War crimes in occupied Poland during World War II

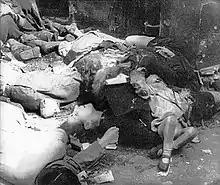
Film footage taken by the Polish Underground showing the bodies of civilians, including children, murdered by SS troops during the Warsaw Uprising, August 1944

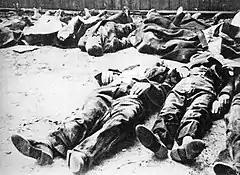
Polish civilians murdered in the Wola massacre. Warsaw, August 1944.

Polish and German historians estimate that during the 1944 Warsaw Uprising up to 200,000 civilians perished. Already in 1944 "SS-Gruppenführer" Heinz Reinefarth claimed 250,000 dead, which is now considered exaggerated by him for propaganda purposes. Historian Hans von Krannhals claims that at least 10 percent of the victims were killed in mass executions committed by regular German troops, including by Hermann Göring Divisions such as the 1st Infantry Division across Praga, the 2nd Motorized Division in Czerniaków, the 25th Panzergrenadier Division in Marymont as well as the 19th Panzer Division in Praga and Żoliborz districts. The most severe of them took place in the Wola district, where at the beginning of August 1944 tens of thousands of civilians (men, women, and children) were methodically rounded-up and executed by "Einsatzkommandos" of "Sicherheitspolizei" operating within the Reinefarth's group of forces under the command of Erich von dem Bach-Zalewski. Executions in the Wola district, referred to as the Wola massacre, also included the killings of both the patients and staff of local hospitals. The victims' bodies were collected and burned under pain of death by the members of the "Verbrennungskommando" made up of captured Polish men. The carnage was so bad that even the German high command were stunned.